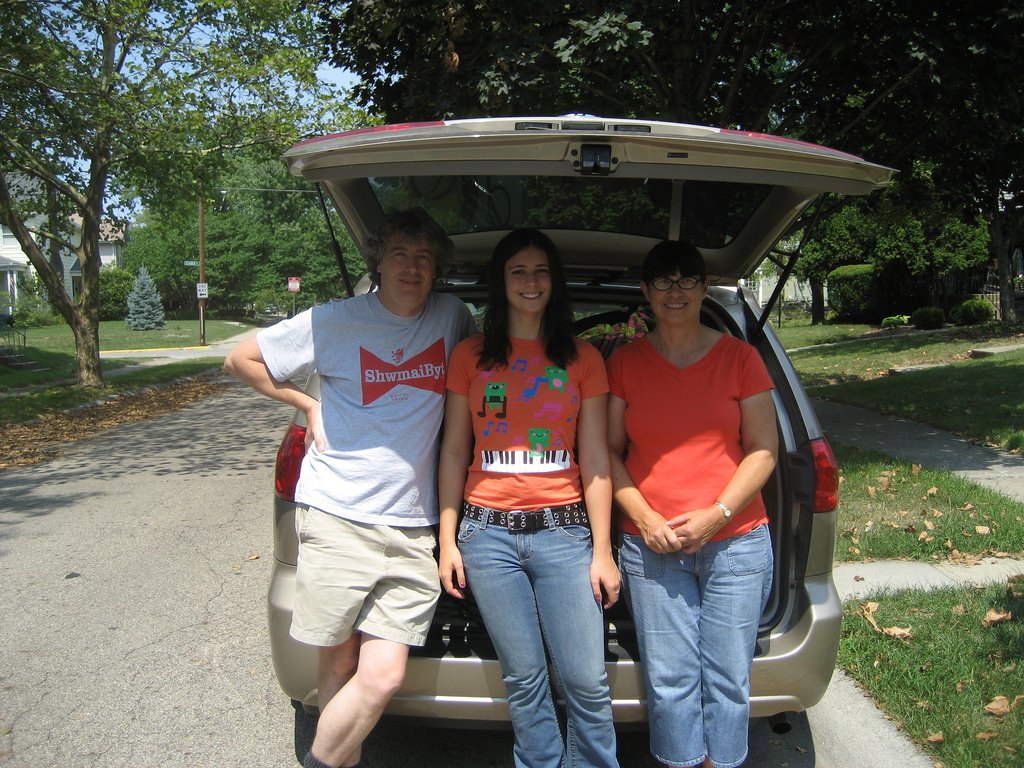
Label: not_food